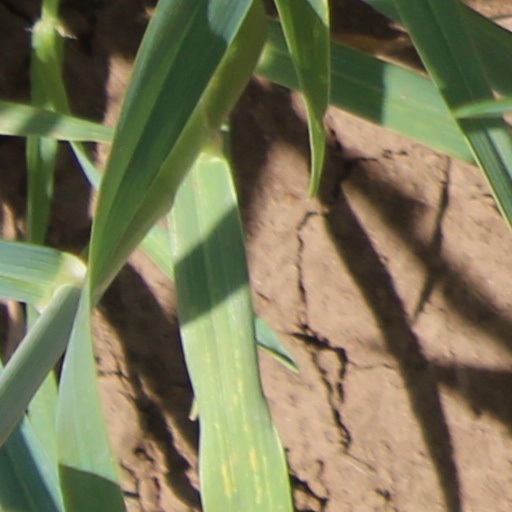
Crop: wheat